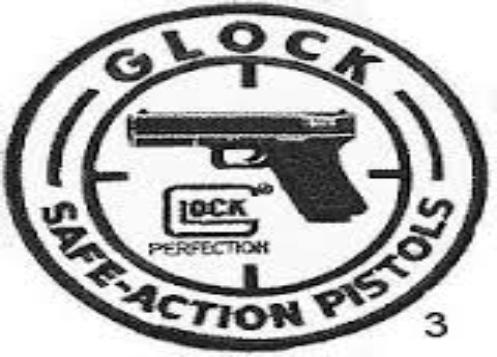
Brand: Glock-1
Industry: Clothes